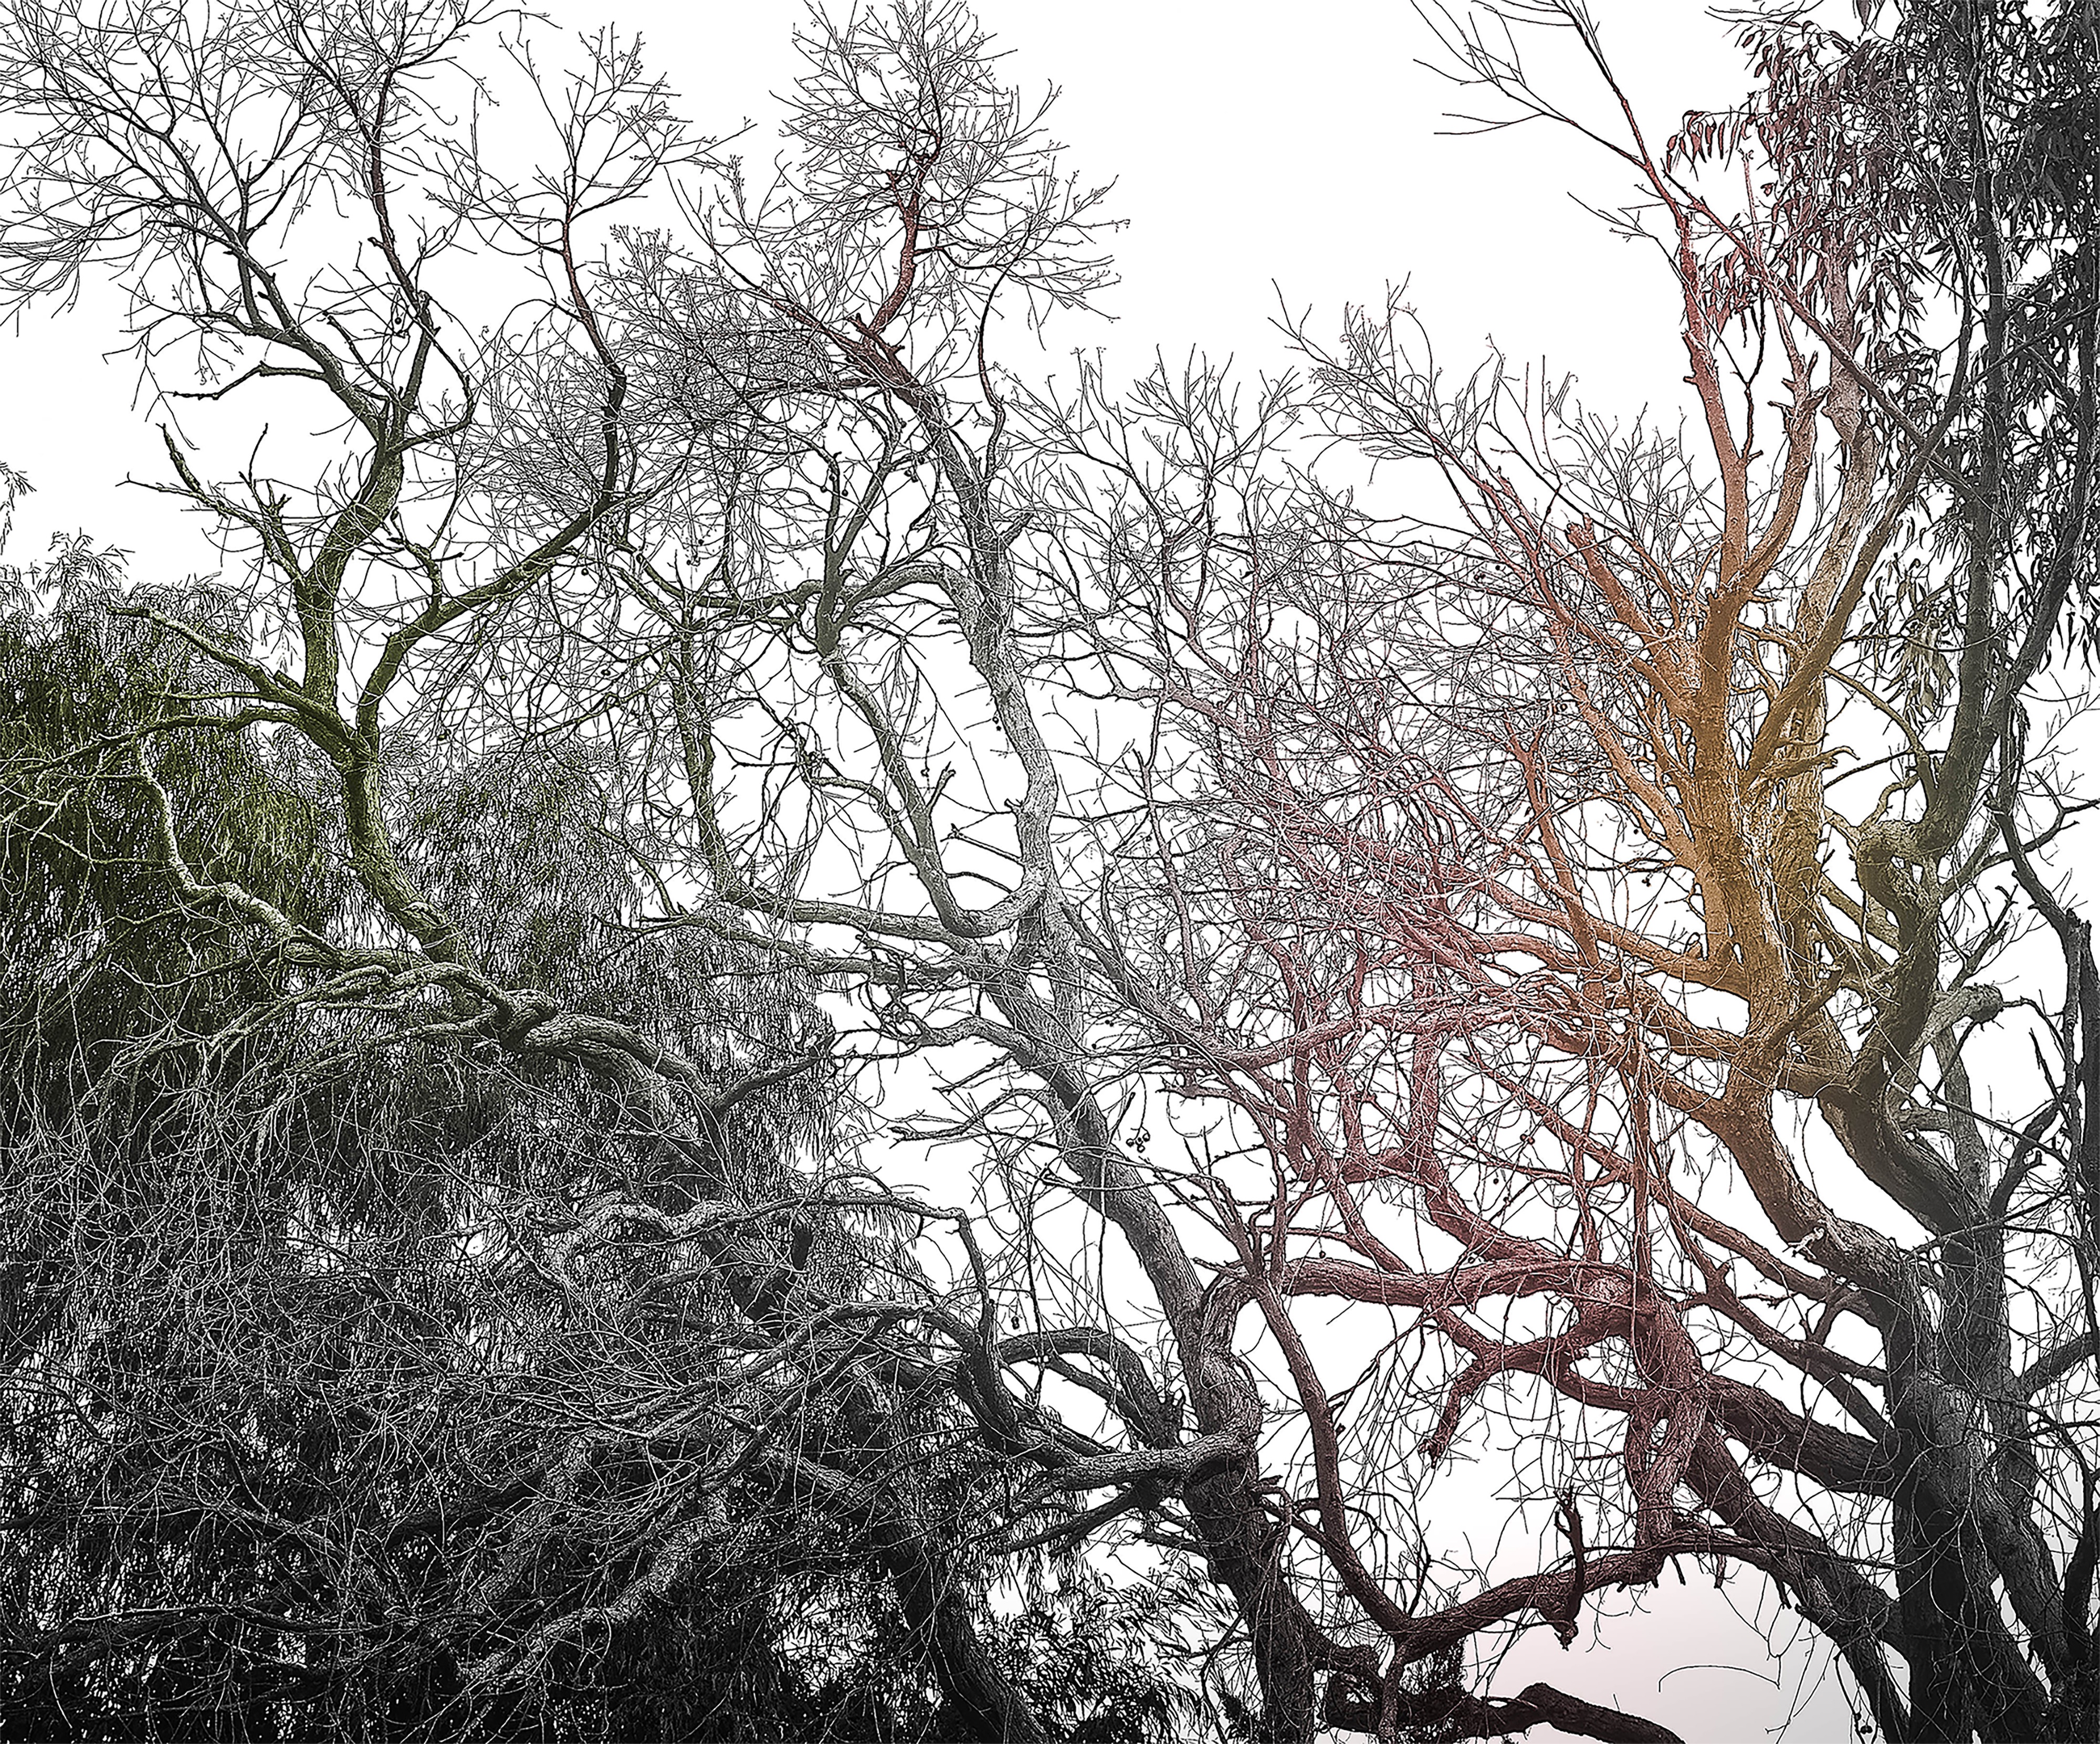
tree, forest, branch, winter, plant, leaf, weather, season, woodland, habitat, ecosystem, natural environment, atmospheric phenomenon, woody plant